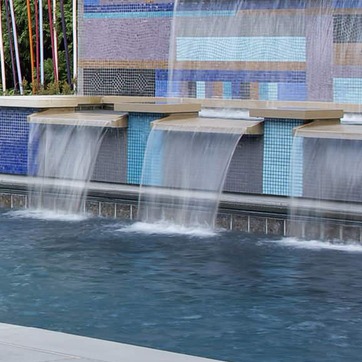
Material: water